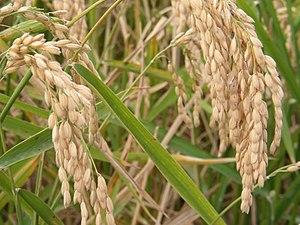
Les Oryzoideae sont une sous-famille de plantes monocotylédones de la famille des Poaceae.
Le parc naturel de l'Albufera est un site naturel d'Espagne situé à dix kilomètres au sud de Valence, dans l'horta, autour de l'albufera, une lagune d'eau douce en bordure de la Méditerranée, avec laquelle elle communique.
Les Oryzeae sont une tribu de plantes monocotylédones de la famille des Poaceae.